Drijat

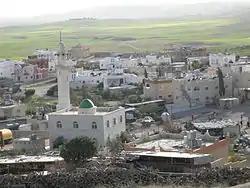

Drijat, also known as Draijat, is an Arab village in southern Israel. Located in the Negev desert near Arad, between Kuseife and the Yatir Forest, it falls under the jurisdiction of al-Kasom Regional Council. In its population was .